Sundial Humor Magazine

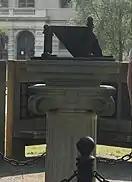
Namesake Sundial, located on the north end of Thompson Library at Ohio State

The Sundial's notable name is derived from the Sundial located on the north side of Thompson Library. Donated by the class of 1905, it was designed by Albert Crehole, and is one of three remaining sundials designed by him left in the world.